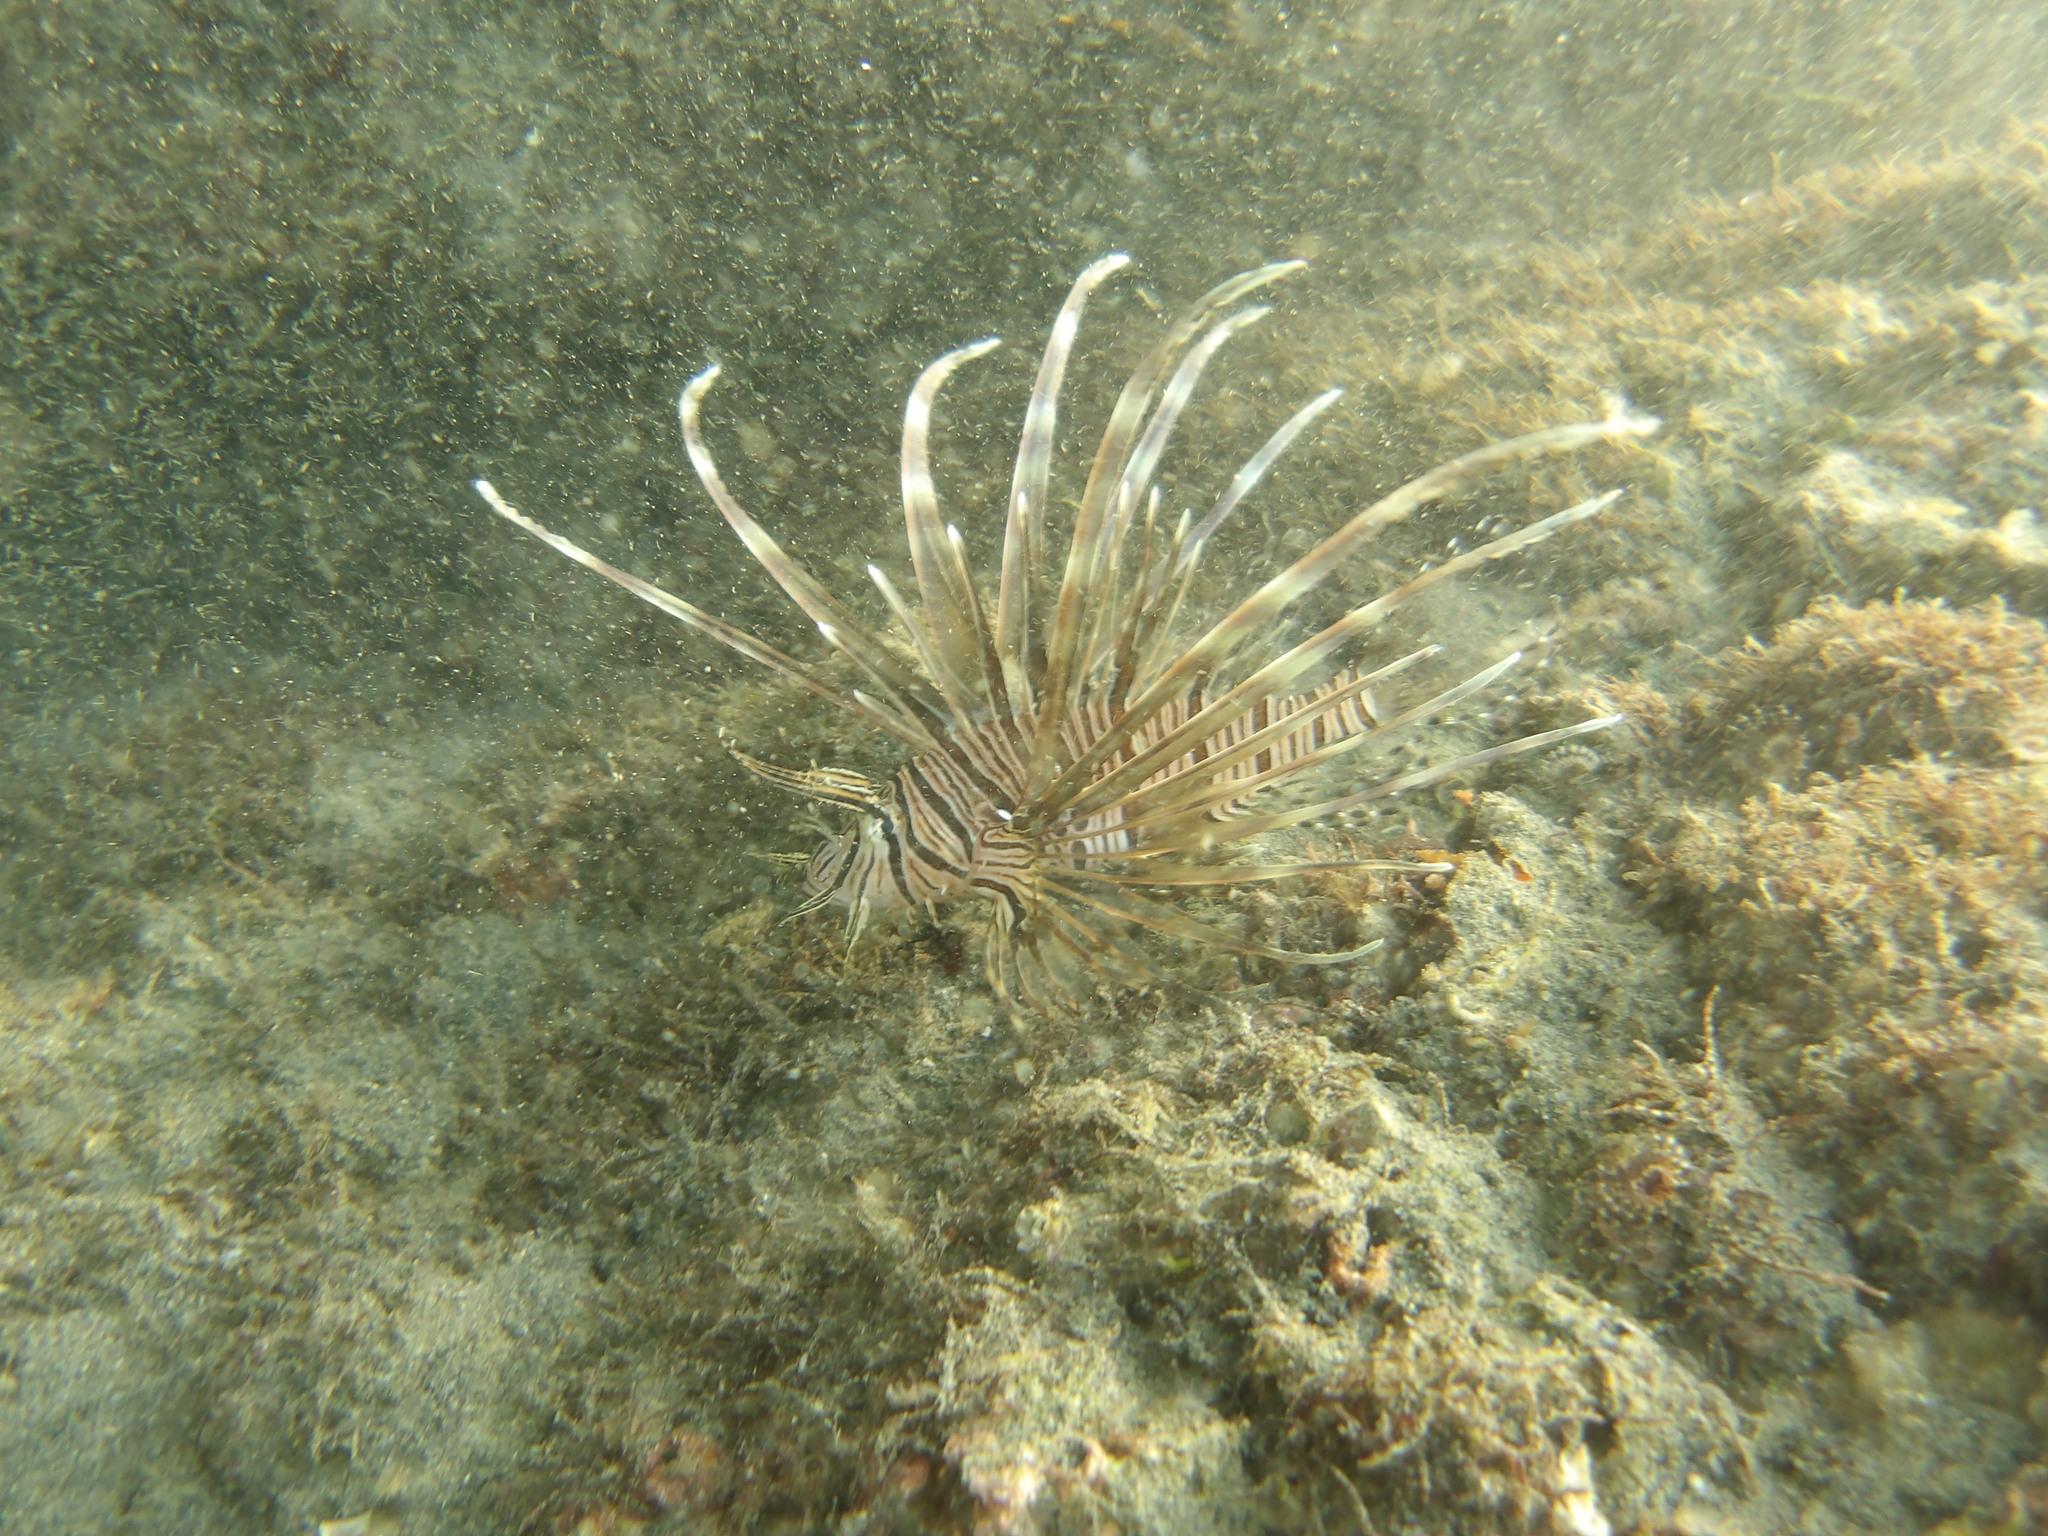
Pterois volitans (Red Lionfish)